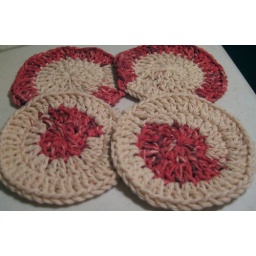
coasters in natural and barn red